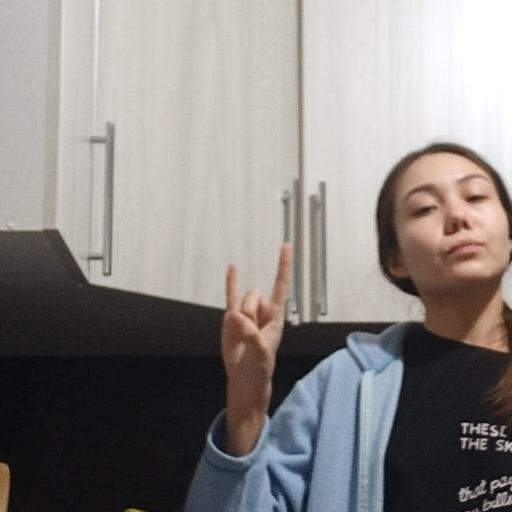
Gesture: rock